Creek Turnpike

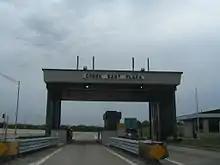
The Creek East Toll Plaza prior to the adoption of cashless tolling

The Creek Turnpike uses all-electronic tolling since February 8, 2023. Cash is no longer accepted. Tolls are instead paid using PikePass or PlatePay, which uses automatic licence plate recognition to send a bill to the vehicle's registered owner. , motorists driving two-axle vehicles (such as cars and motorcycles) pay tolls of $3.00 if using PikePass or $6.70 if using PlatePay to drive the entire length of the Creek Turnpike. Drivers of vehicles with more than two axles, such as semi-trucks, pay higher tolls; six-axle vehicles are charged rates of $12.25 with PikePass or $20.05 with PlatePay. PikePass customers receive discounted rates compared to PlatePay at all toll plazas.